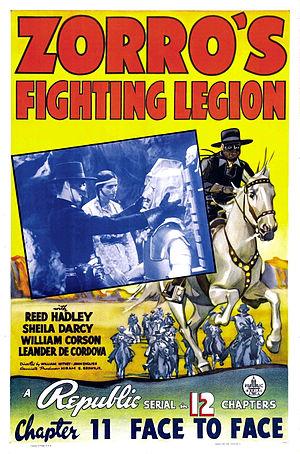
Zorro et ses légionnaires est un serial en 12 épisodes, réalisé par William Witney et John English en 1939. Il sort ensuite en salle sous forme de deux films, en 1949. Les deux parties sont intitulées « le Dieu de l'or » et « Face à face ». Une version plus condensée en un seul film d'1 h 30 min existe également, version utilisée pour la diffusion à la télévision.